Houston GLBT Community Center

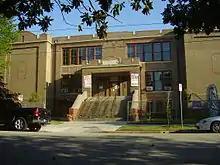
The Dow School in the Sixth Ward was the headquarters

The Houston GLBT Community Center was a community center for gay, lesbian, bisexual, and transgender people and their allies in the Houston metropolitan area and southeast Texas. Its last location was in the Dow School building in the Sixth Ward of Houston.